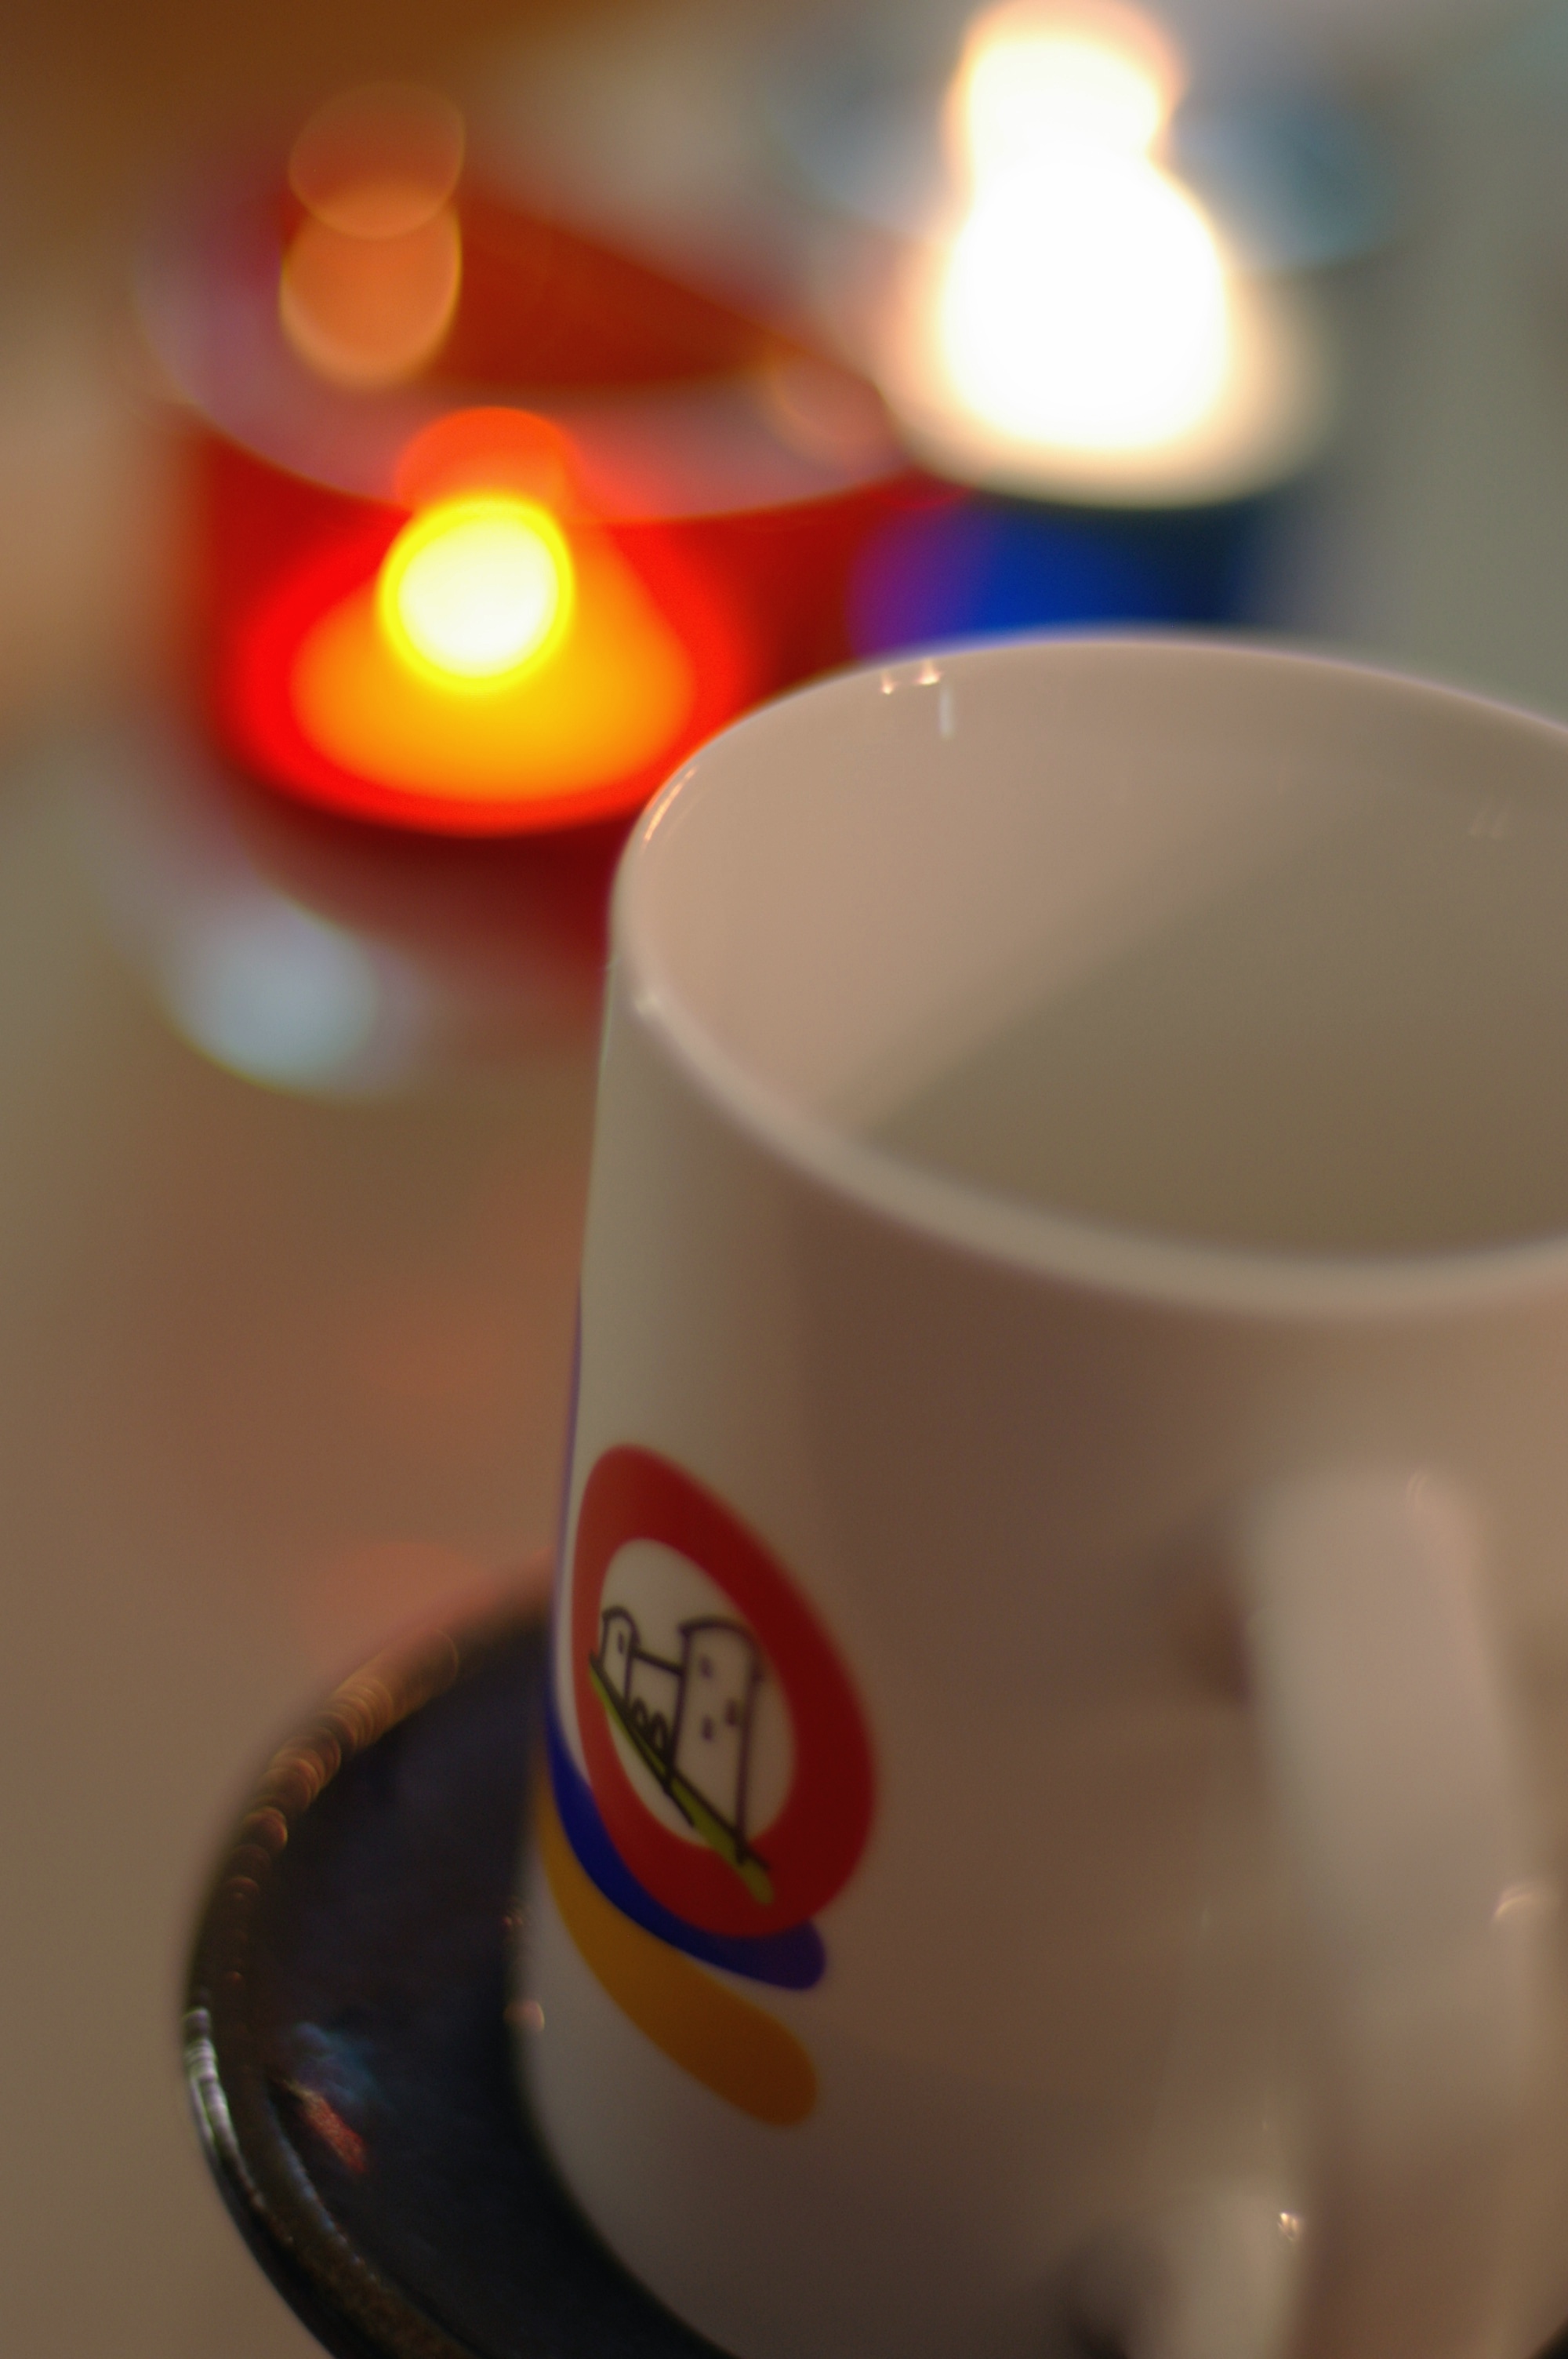
bokeh, white, cup, color, drink, candle, lighting, 2011, pentax, snapseed, shape, bokehlicious, lenstagged, steffenzahn, k100d, justpentax, iamflickr, cosina, voigtlander, 58mm, cosinavoigtlnder, 58mmf14, 58mm14, nokton58mmf14slii, 58mmf14nokton